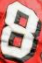
Number: 8